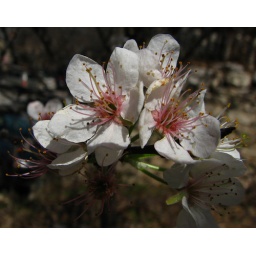
Walking around te court house I found this tree that has bloomed early.